Antonio Seccareccia

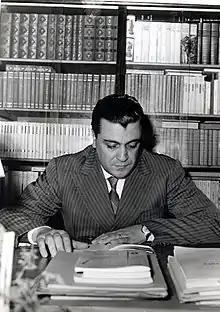
Antonio Seccareccia

Seccareccia was born in Galluccio. He began working as a farmer and later he started his career as member of the Carabinieri, rising to the rank of sergeant, for which he was known as "the Marshal". In 1966, he left the Carabinieri and opened the first library in Frascati.